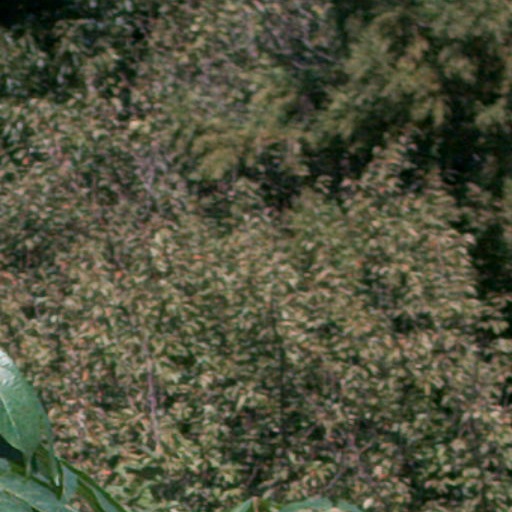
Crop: cassava